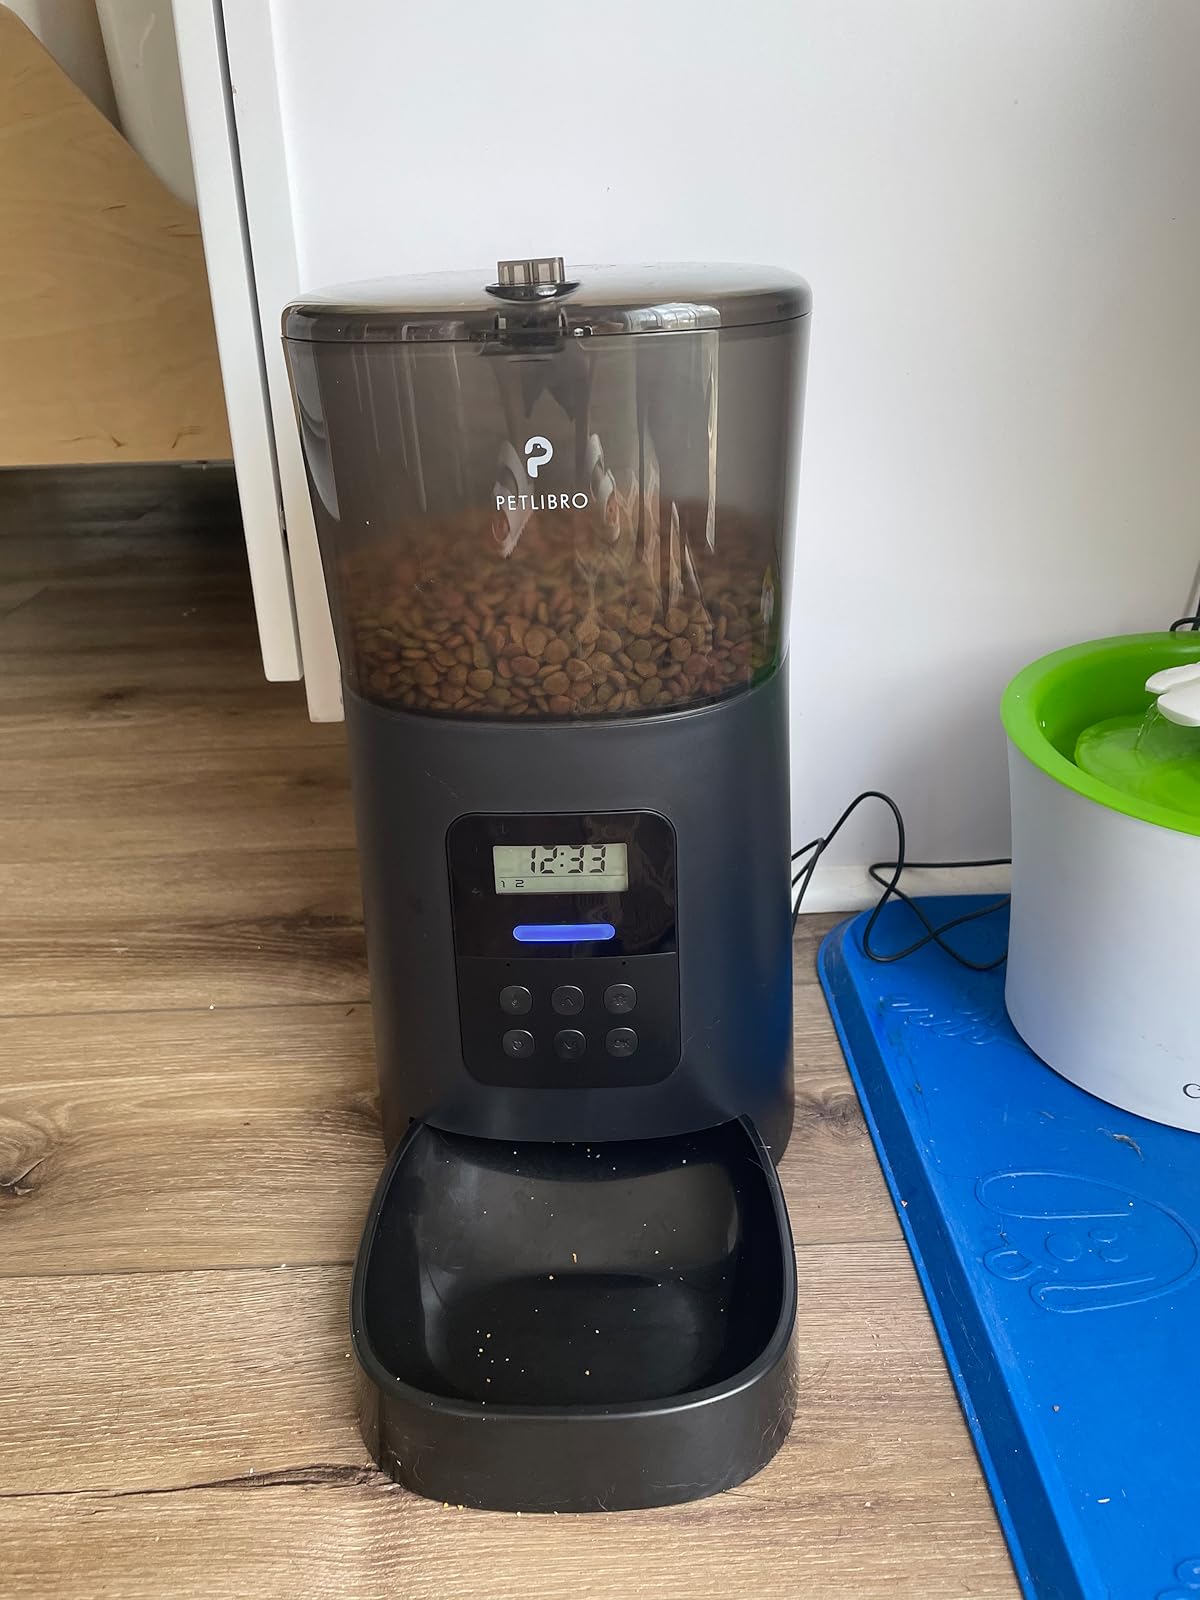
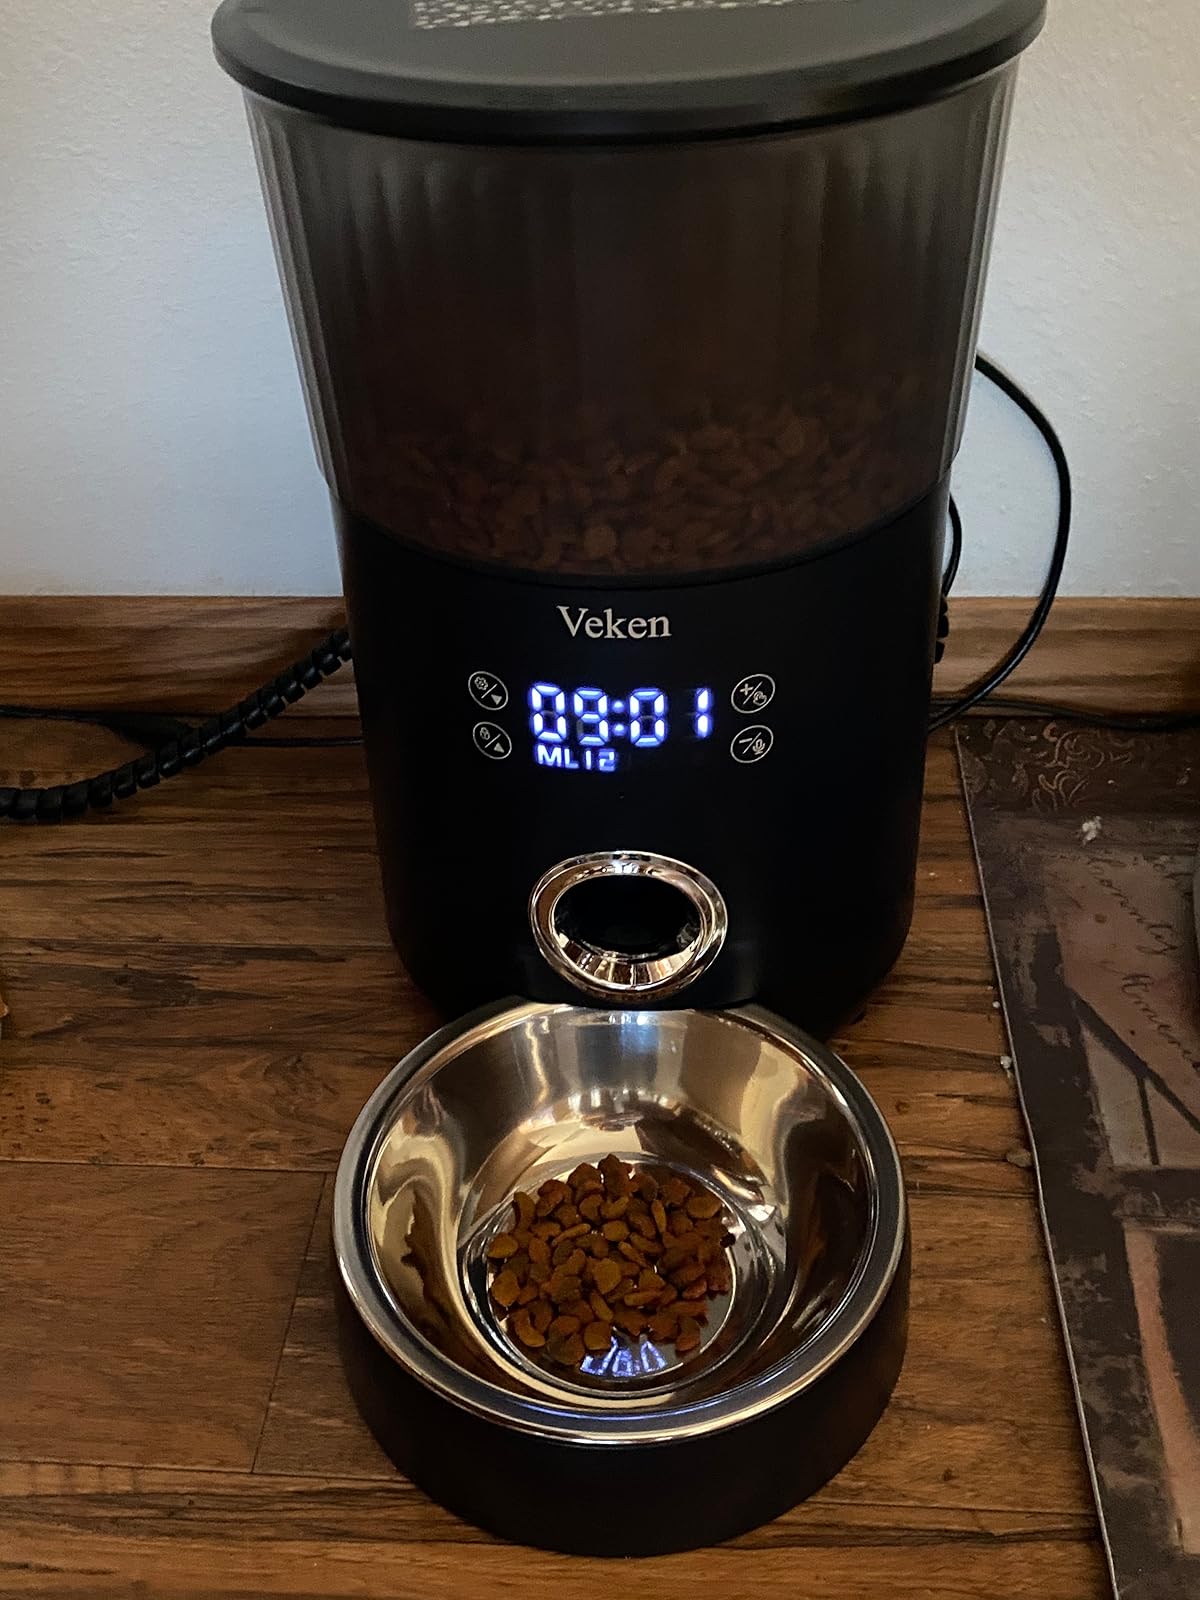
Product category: items_feeder
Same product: no